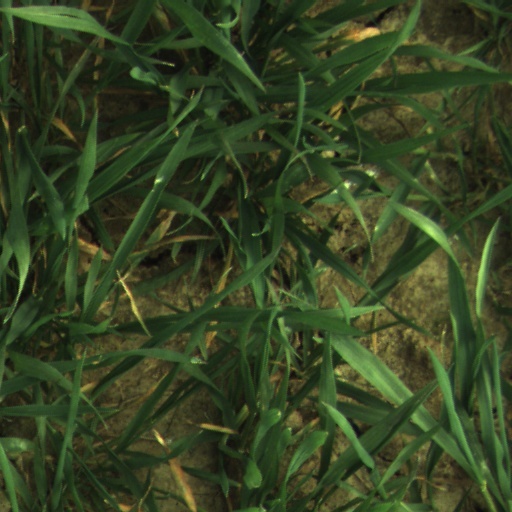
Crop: wheat